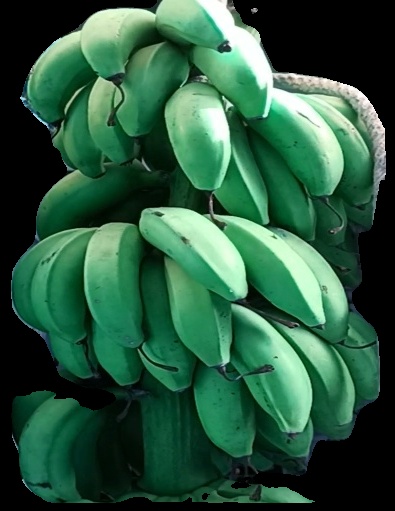
Variety: rasbale
Grade: grade2